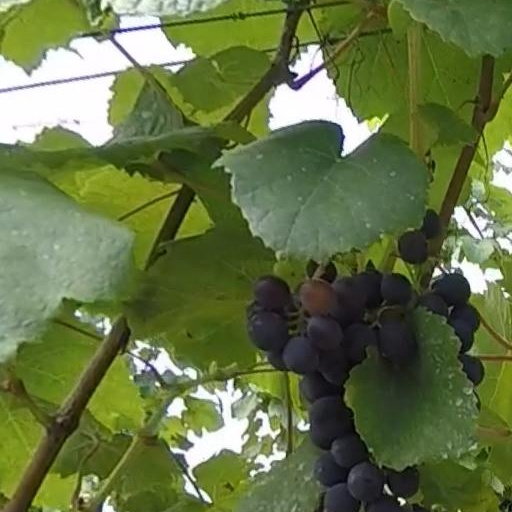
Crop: grape